Arado Ar 234 Blitz

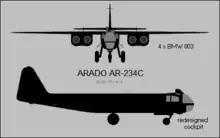
Two-view silhouette of basic Ar 234C design

The Ar 234C was equipped with four lighter ( apiece) BMW 003A engines mounted in a pair of twin-engine nacelles based on those from the eighth prototype. The primary reason for this switch was to free up Junkers Jumo 004s for the Me 262, but it also improved takeoff power to nearly. An improved cockpit, with a slightly bulged outline in the upper contour, and integrating a swept-back fairing for the periscope, and a simplified window design with 13 glazed panels reduced to 8. The BMW jet engines improved top speed by about 20% over the B series airframes.